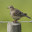
Label: bird